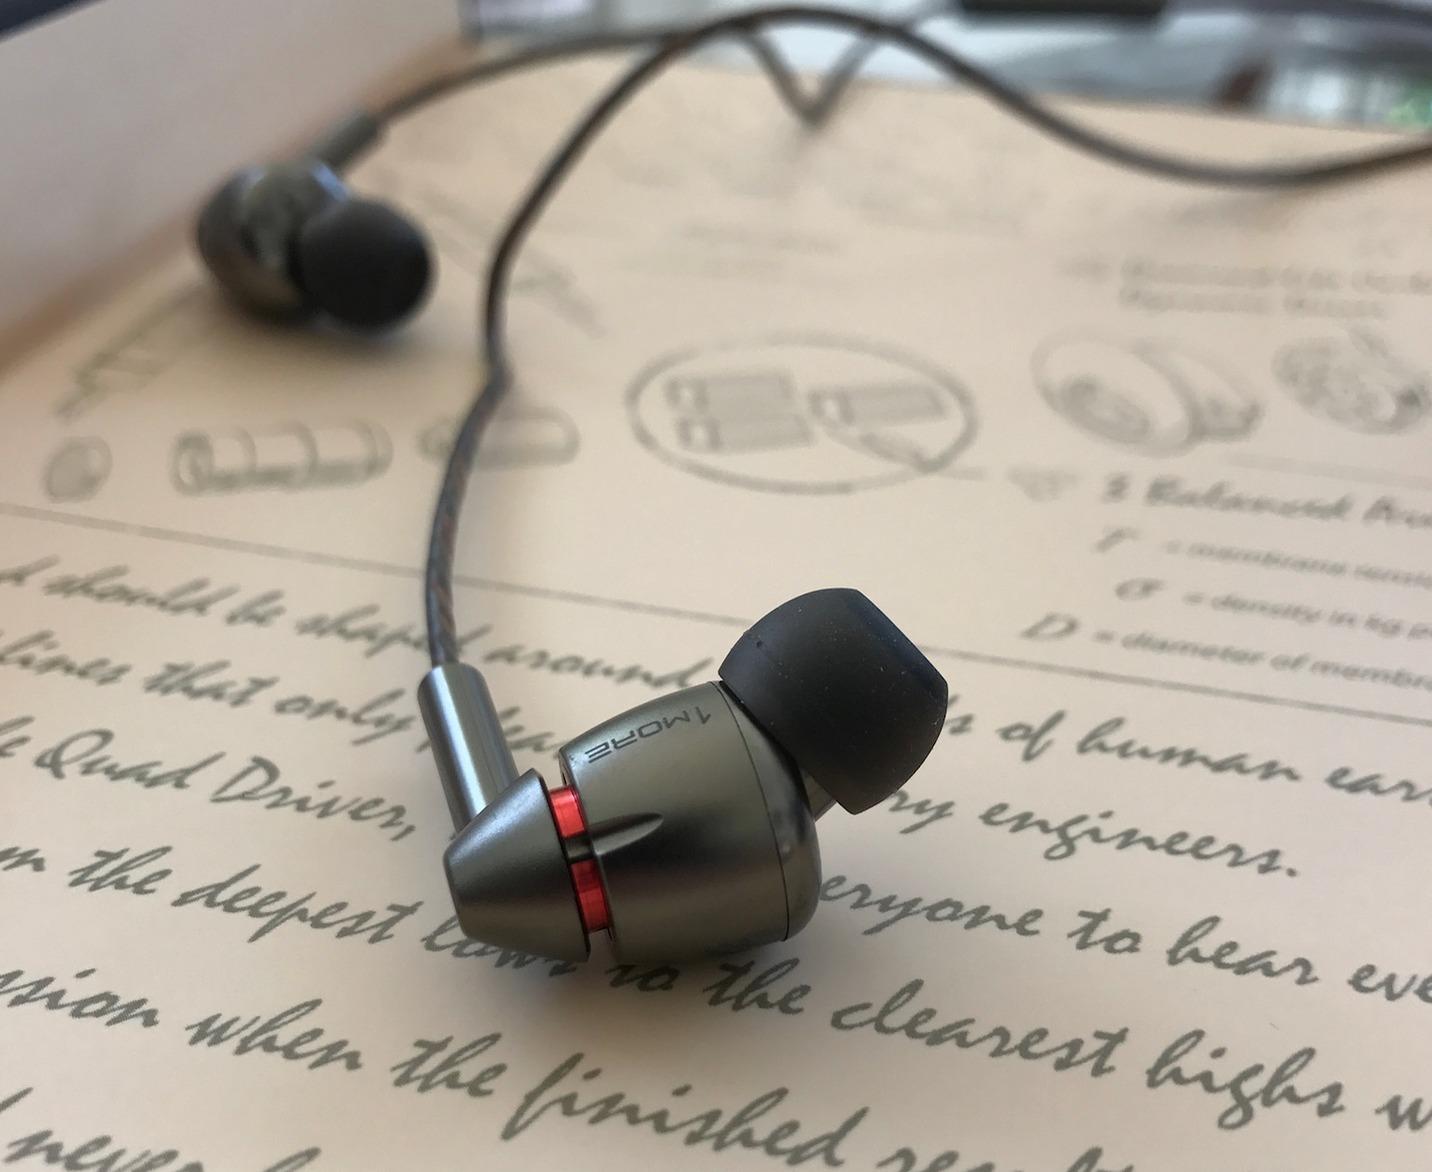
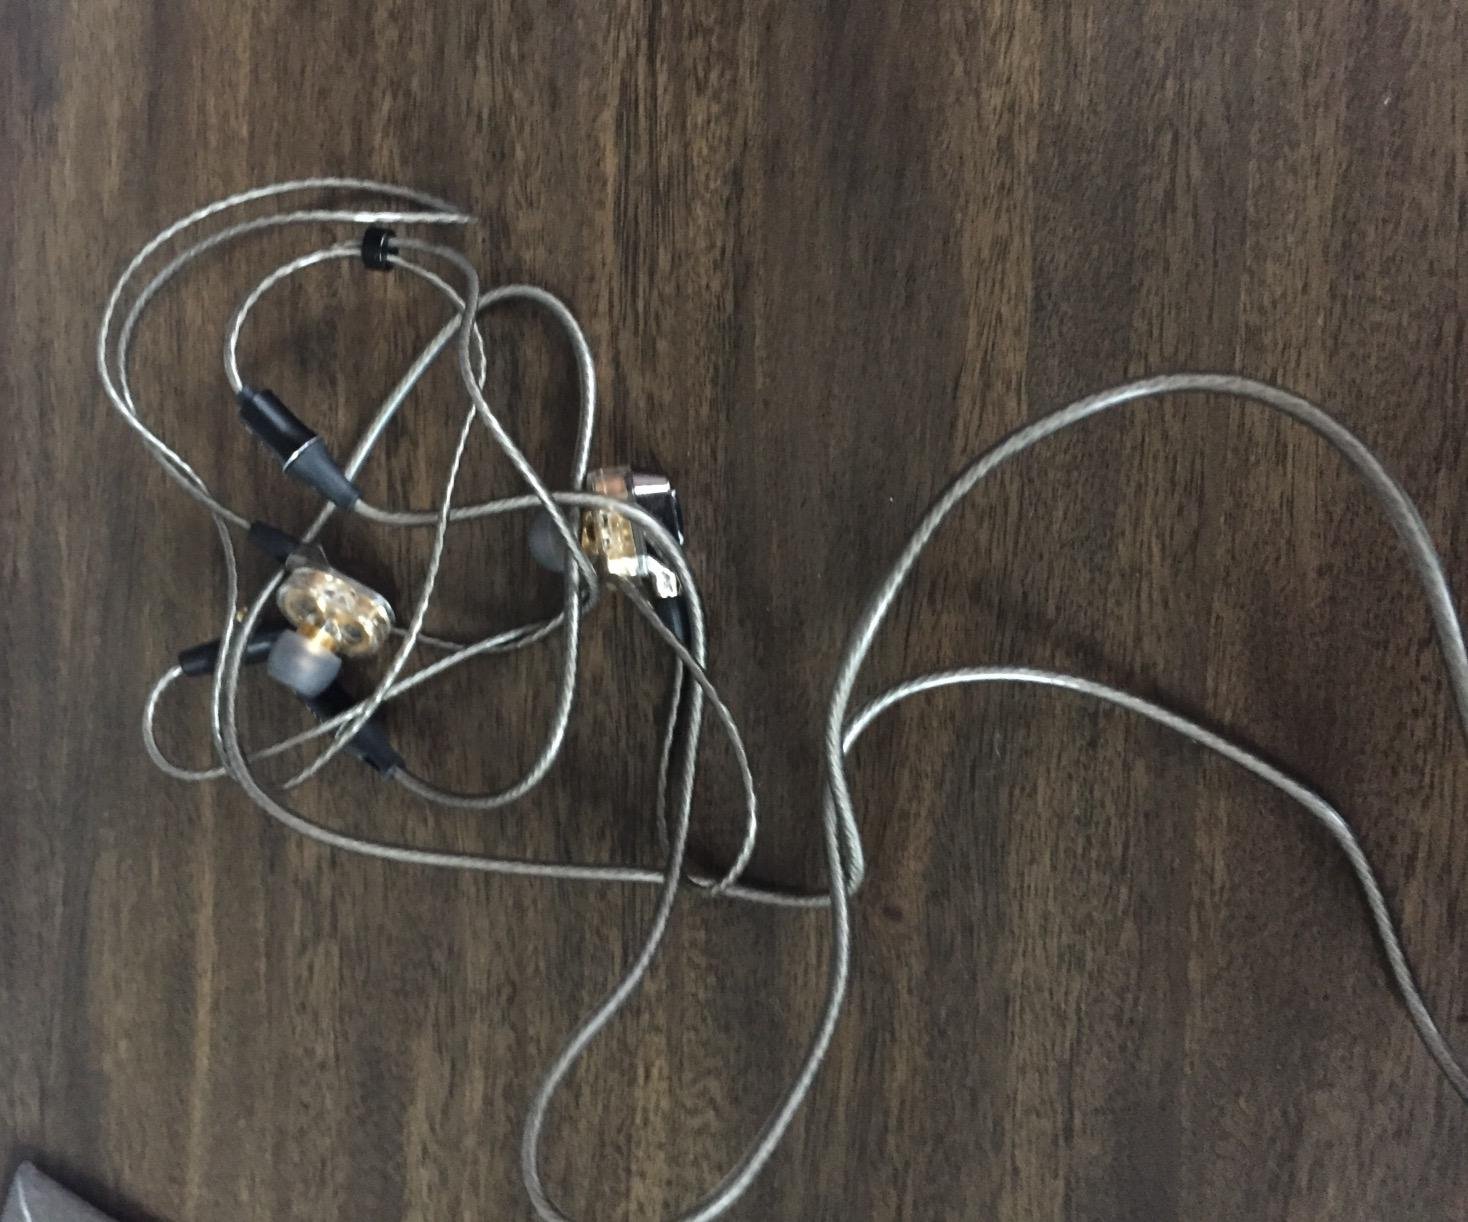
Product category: headphones
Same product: no